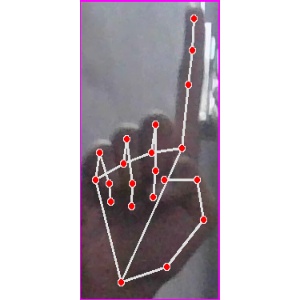
अक्षर: क